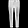
Label: Trouser